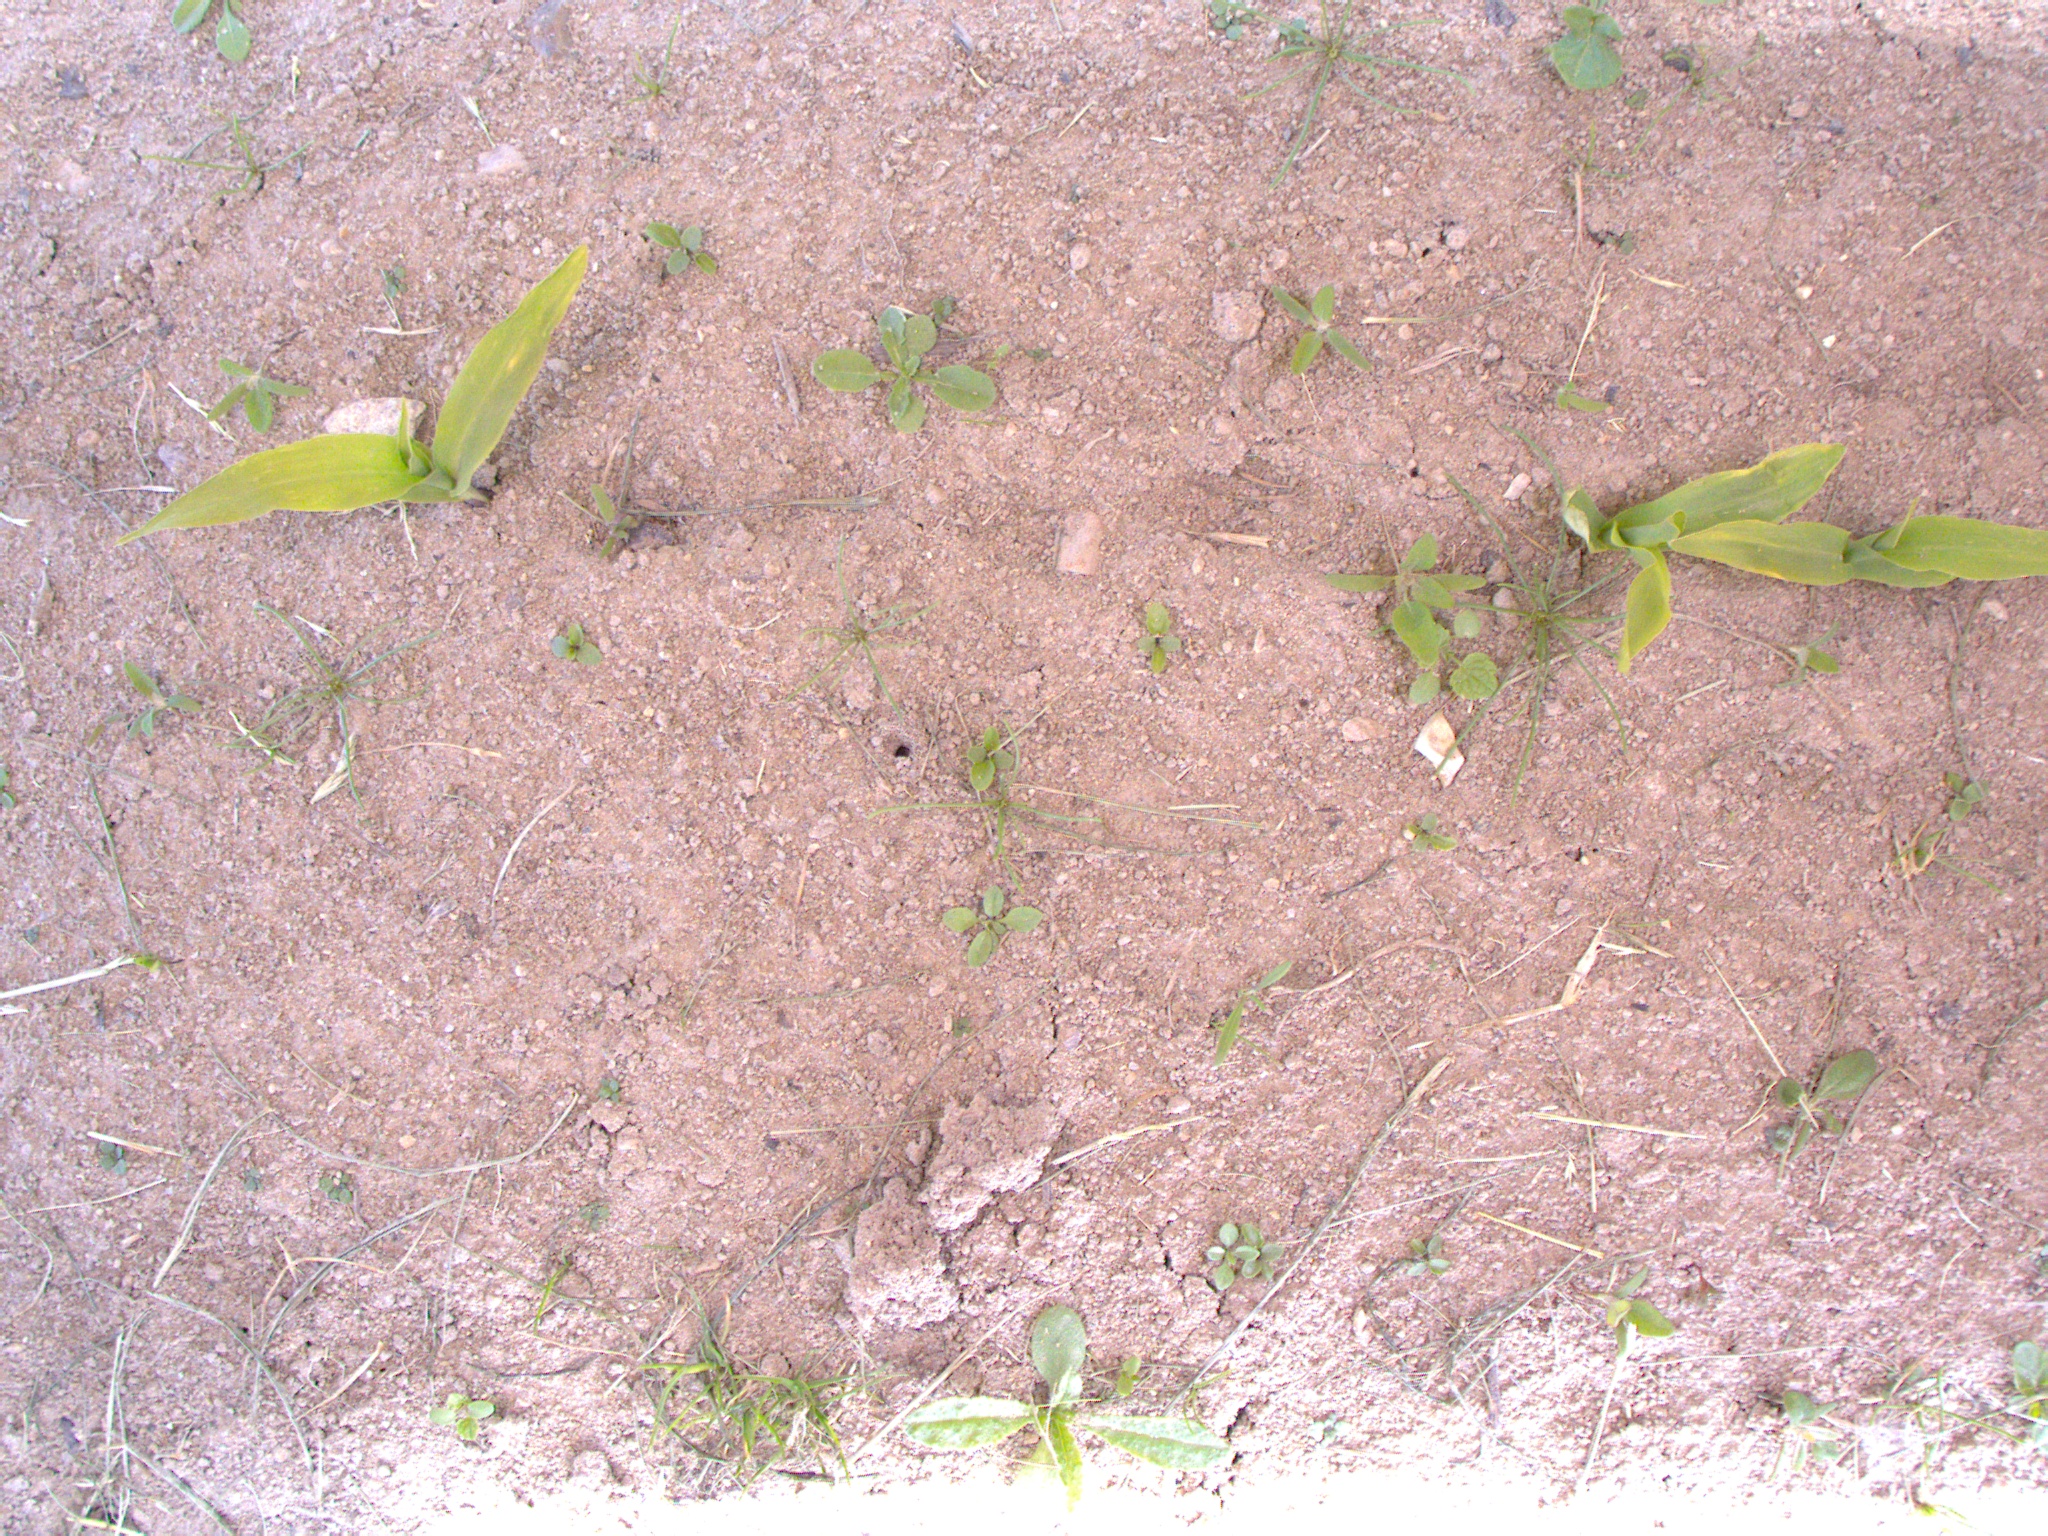
Crop: maize
Objects: maize, maize, maize, stem_maize, stem_maize, stem_maize